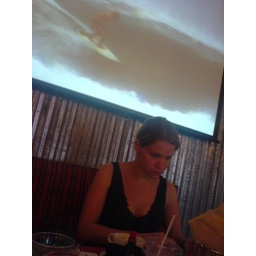
Best little bar in Montauk: Surf videos, guy dressed in all black, black mohawk playing acoustic GNR and Nirvana.